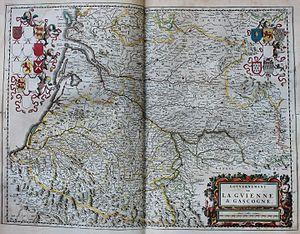
La Guyenne, en occitan : Guiana /giˈja.nɔ/ est une ancienne province, située dans le sud-ouest de la France. Ses limites ont fluctué au cours de l'histoire sur une partie des territoires des régions françaises Nouvelle-Aquitaine et Occitanie.